Continuous positive airway pressure

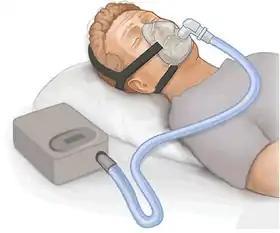
Equipment for CPAP therapy: flow generator, hose, mask

Continuous positive airway pressure (CPAP) is a form of positive airway pressure (PAP) ventilation in which a constant level of pressure greater than atmospheric pressure is continuously applied to the upper respiratory tract of a person. This flow is accomplished by a computerized flow generation device to which a flexible hose is connected that in turn feeds air into a mask. The application of positive pressure may be intended to prevent upper airway collapse, as occurs in obstructive sleep apnea (OSA), or to reduce the work of breathing in conditions such as acute decompensated heart failure. CPAP therapy is highly effective for managing obstructive sleep apnea. Compliance and acceptance of use of CPAP therapy can be a limiting factor, with 8% of people stopping use after the first night and 50% within the first year. For treatment of chronic conditions such as obstructive sleep apnea, CPAP needs to be used for all sleep, including naps and travel away from home.